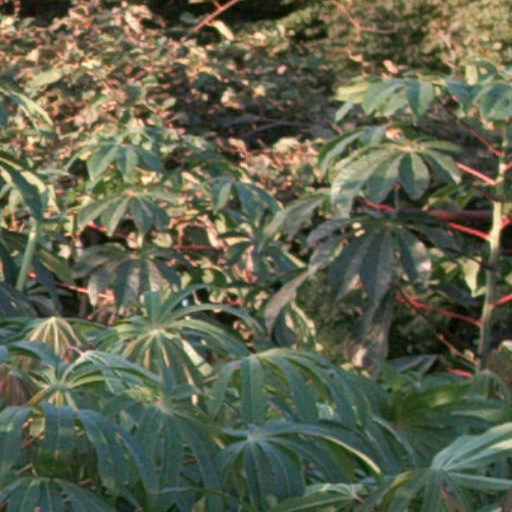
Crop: cassava